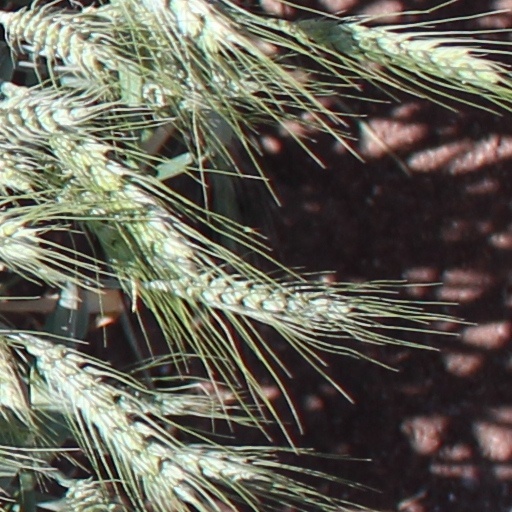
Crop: wheat